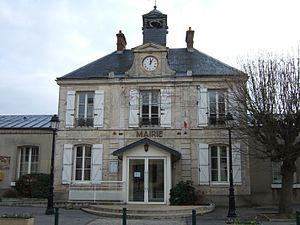
Hôtel de ville de Leuville-sur-Orge
Leuville-sur-Orge est une commune française située à vingt-huit kilomètres au sud-ouest de Paris dans le département de l'Essonne en région Île-de-France.